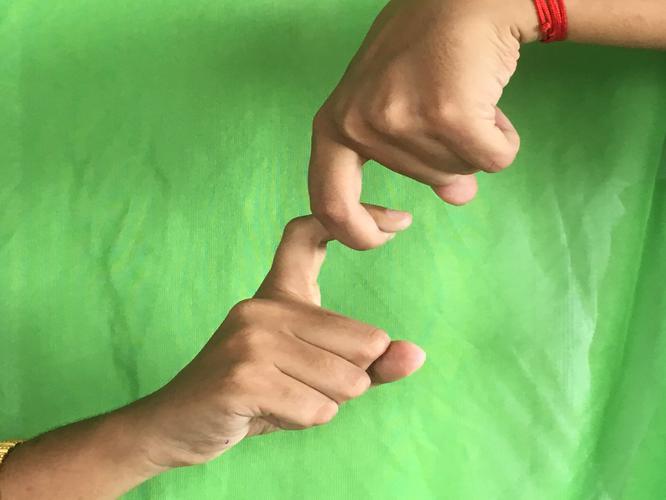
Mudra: Pasha
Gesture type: double_hand